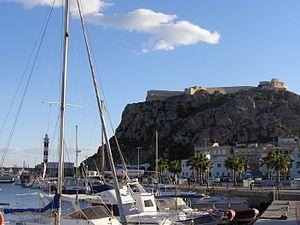
Le Phare d'Águilas est un phare situé dans le port d'Águilas, au pied du Chateau de San Juan de las Águilas, dans la région de Murcie en Espagne.